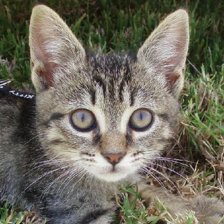
Label: animals